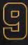
Number: 9